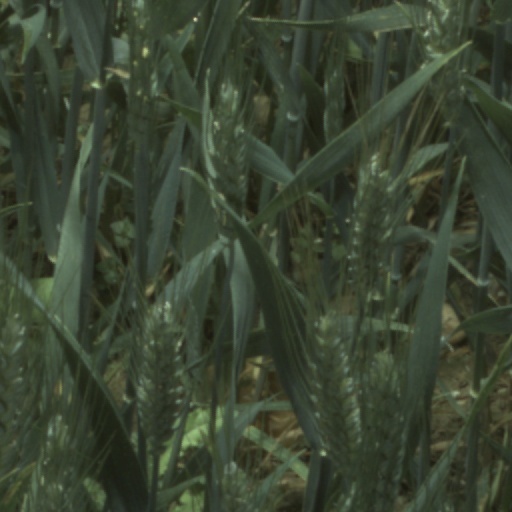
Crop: wheat